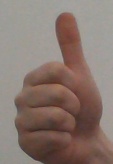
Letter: aleff